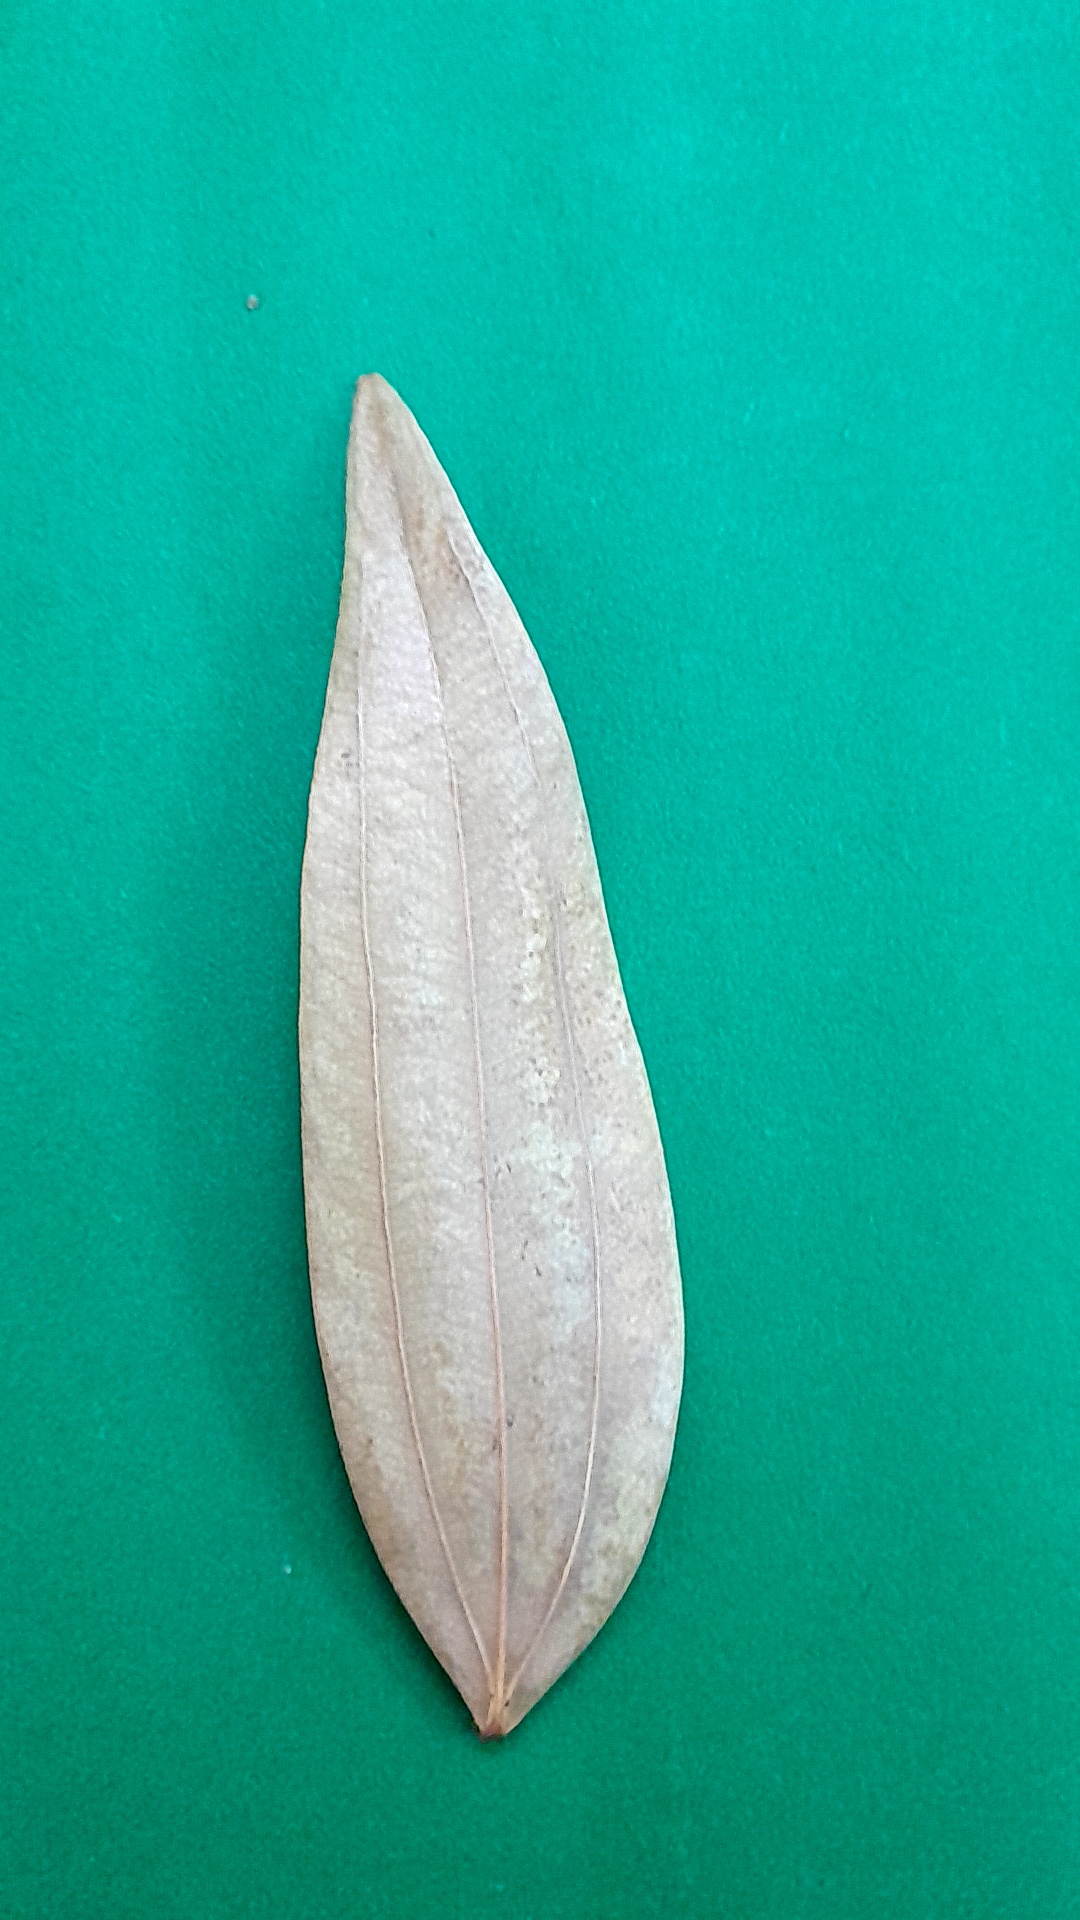
Label: Dry Leaf